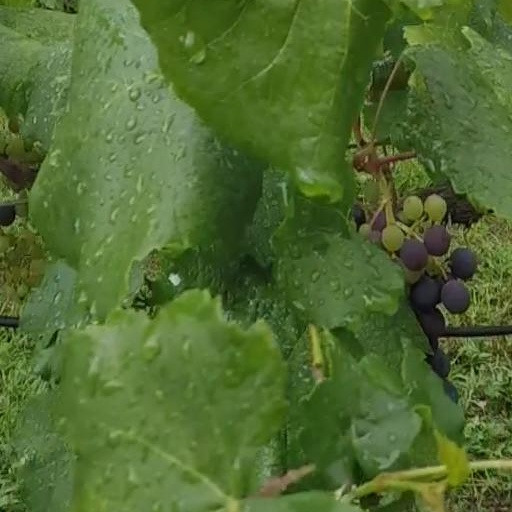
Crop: grape